Piazza Fontana bombing

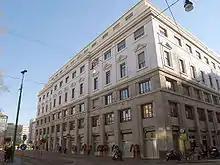
Milan's Banca Nazionale dell'Agricoltura building in December 2007

The Piazza Fontana bombing was a terrorist attack that occurred on 12 December 1969 when a bomb exploded at the headquarters of Banca Nazionale dell'Agricoltura (the National Agricultural Bank) in Piazza Fontana (near the "Duomo") in Milan, Italy, killing 17 people and wounding 88. The same afternoon, another bomb exploded in a bank in Rome, and another was found unexploded in the Tomb of the Unknown Soldier. The attack was carried out by the neo-fascist paramilitary terrorist group Ordine Nuovo, and possibly undetermined collaborators.